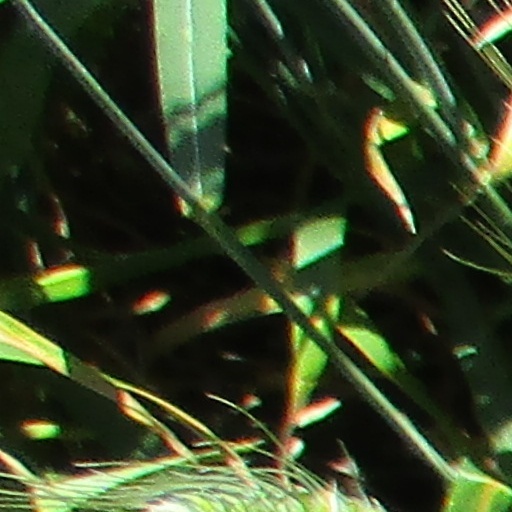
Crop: wheat